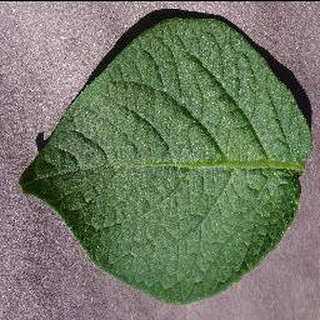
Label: healthy_potato